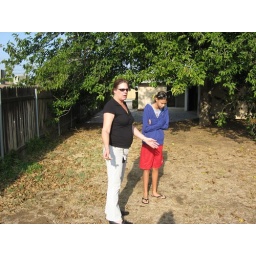
Susie describe the garden, or possible the horse shoe pit they'll create in this part of their vast backyard.